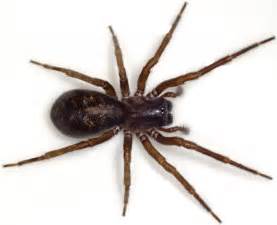
Label: spider